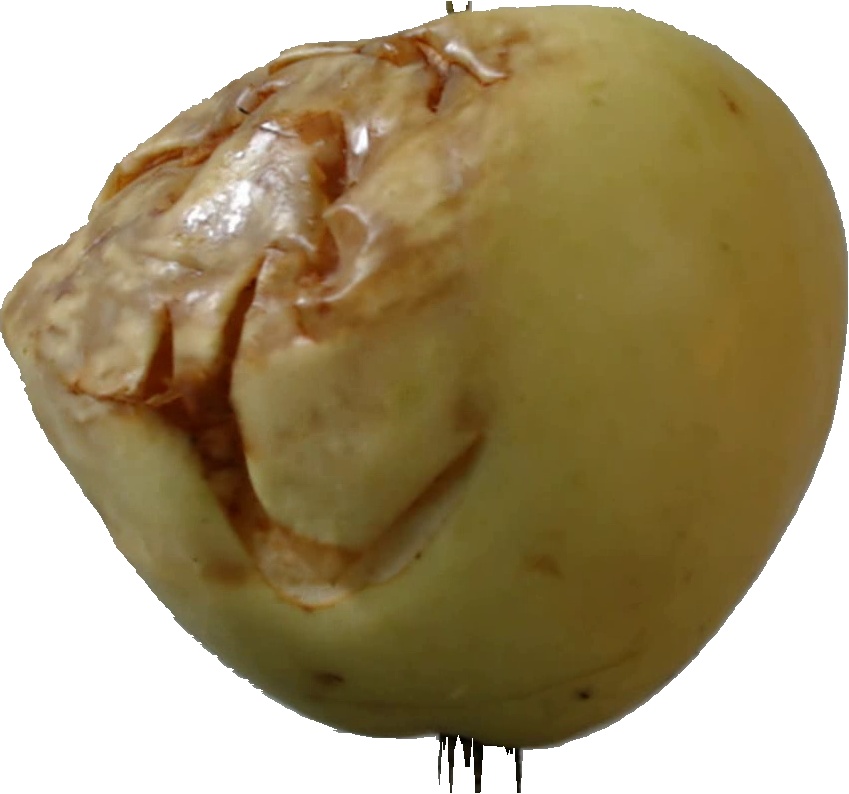
Label: apple_hit_1